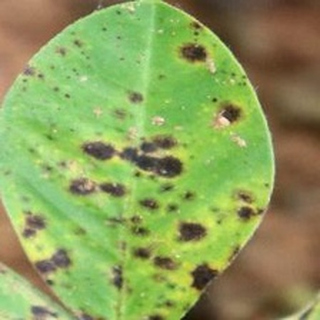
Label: groundnut_late_leaf_spot